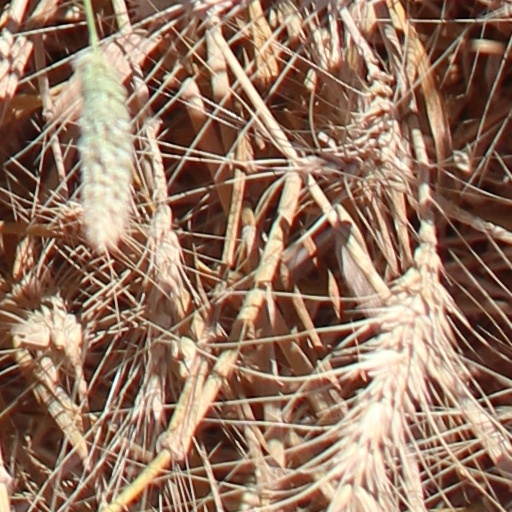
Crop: wheat